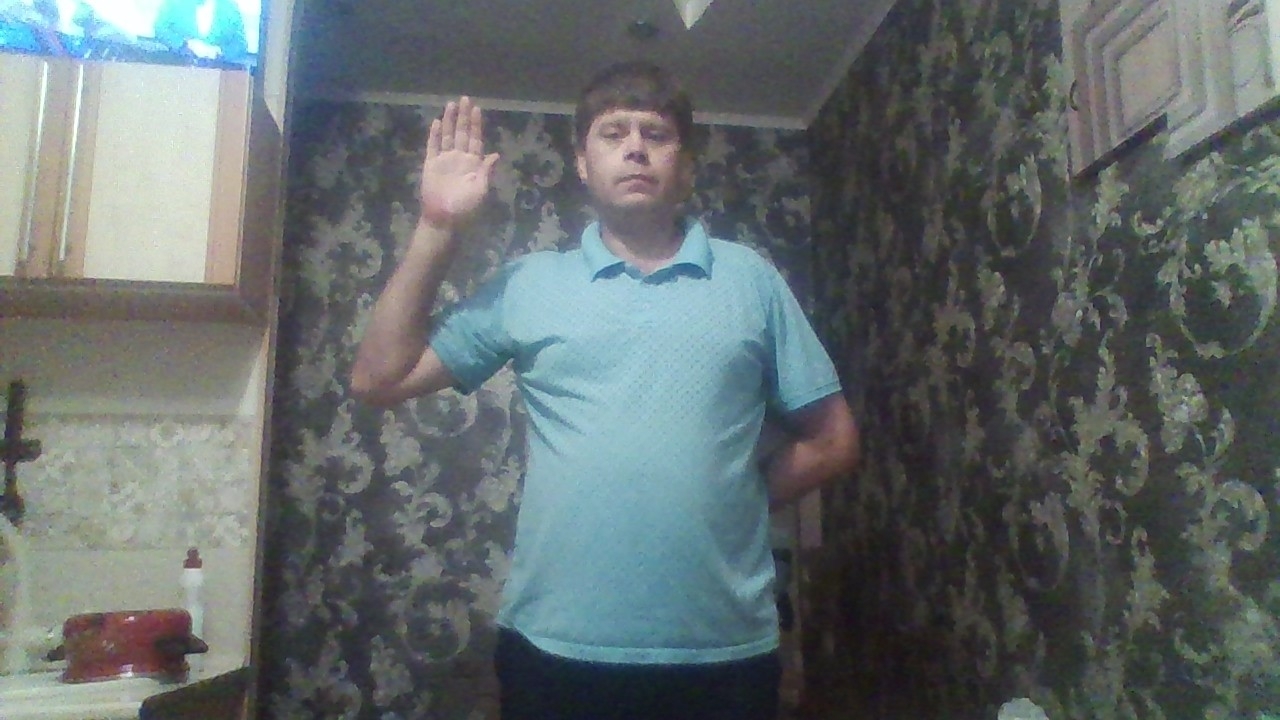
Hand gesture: stop